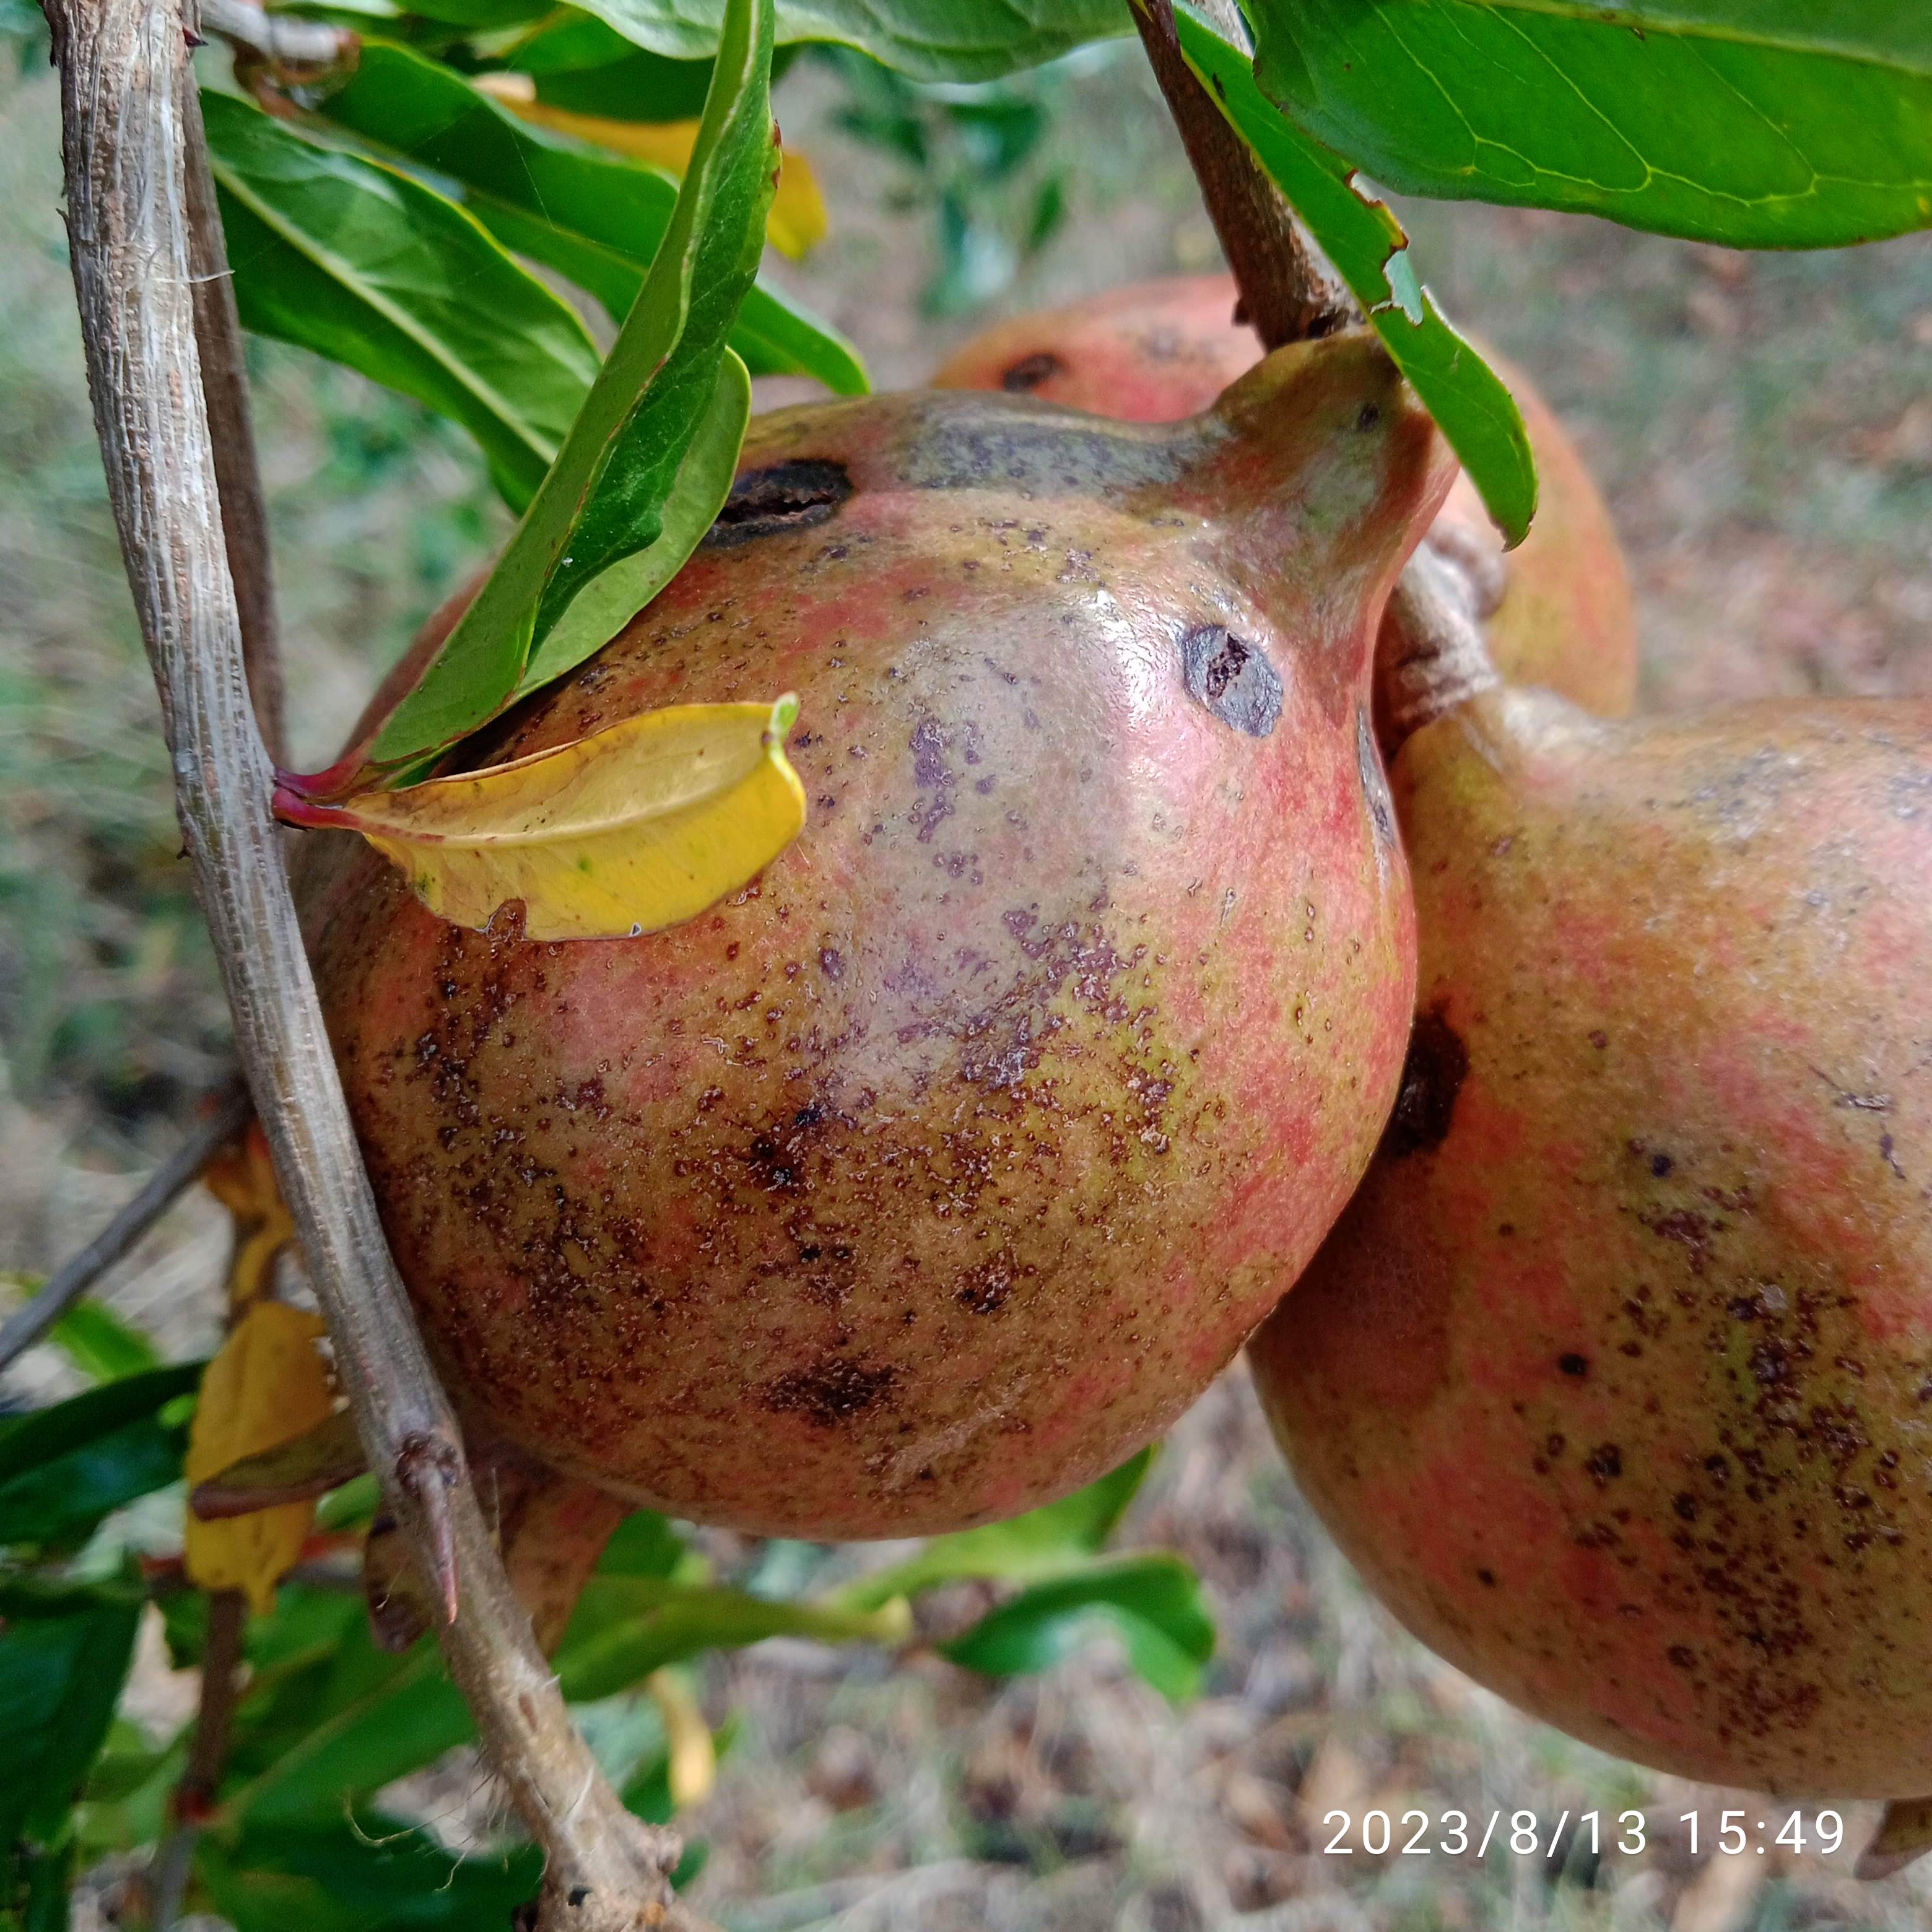
Label: Cercospora